Lampung language

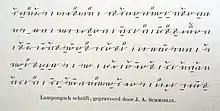
Writing in Lampung script

The Latin script (with Indonesian orthography) is usually used for printed materials in the language. However, traditionally, Lampung is written in Rencong script, an abugida, with the Lampung alphabet ( or ). It has 20 main characters and 13 diacritics. This script is most similar to the Kerinci, Rejang and similar alphabets used by neighboring ethnic groups in southwestern Sumatra. The Rencong script, along with other traditional Indonesian writing systems like the Javanese script, descends from the Kawi script which belongs to the Brahmic family of scripts that originated in India.